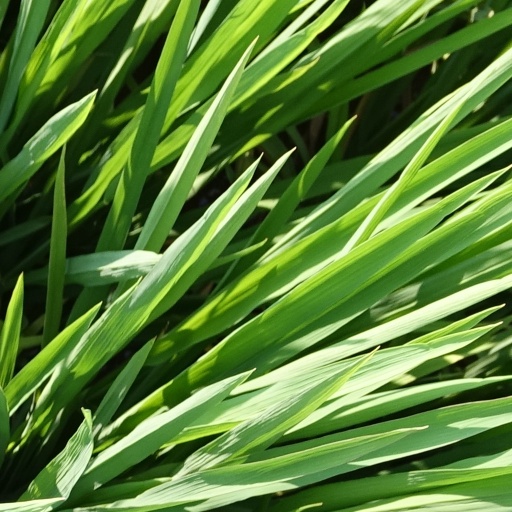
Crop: rice